Katarina Waters

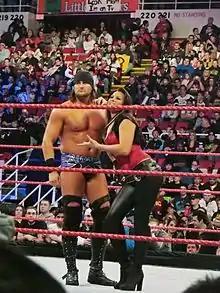
Lea along her on-screen brother Paul Burchill during a WWE "Raw" event in 2008

Waters made her television debut on 11 February's "Raw" (airing on tape delay from the previous week) as the on-screen sister of fellow FWA alumnus Paul Burchill, becoming Katie Lea Burchill. The two originally displayed early signs of a gimmick based around incest with Paul using the catchphrase "whatever Katie wants, Katie gets", but owing to the WWE changing its television rating to PG (Parental Guidance) later that year, the incest indications stopped. At WrestleMania XXIV, Lea was one of the lumberjills in the Playboy BunnyMania Match, in which Beth Phoenix and Melina defeated Maria and Ashley.